Muscle contraction

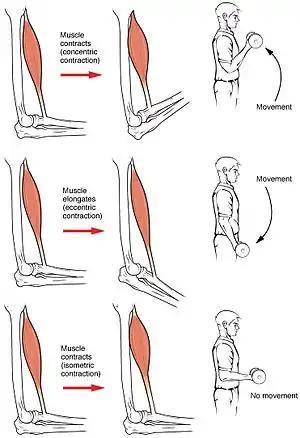
Types of muscle contractions

Muscle contraction is the activation of tension-generating sites within muscle cells. In physiology, muscle contraction does not necessarily mean muscle shortening because muscle tension can be produced without changes in muscle length, such as when holding something heavy in the same position. The termination of muscle contraction is followed by muscle relaxation, which is a return of the muscle fibers to their low tension-generating state.